Sky position (RA, Dec in degrees): 143.711, 8.298
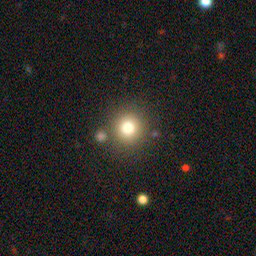
Galaxy morphology: Round Smooth Galaxies